Washington County, New York

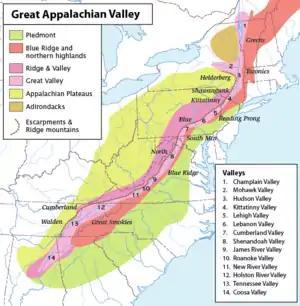
A map of the Appalachian Mountains, highlighting the Great Appalachian Valley. The main mountain regions on either side are named, as are the various local valleys.

According to the U.S. Census Bureau, the county has a total area of , of which is land and (1.7%) is water.